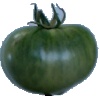
Label: Tomato not Ripened 1